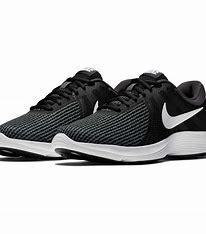
Brand: Nike
Model: Revolution 4